Uummannaq Island

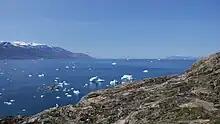
View over Qasigissat Bay towards Nuussuaq Peninsula, the main arm of Uummannaq Fjord, and Illorsuit Island

The island has a very undeveloped coast, with a handful of small, rocky bays primarily in the southernmost, inhabited part. The only significant bay is Qasigissat on the southwestern shore. The weakly indented Iterlak bay is located on the northwestern coast of the island. The sea is the only means of transport to the uninhabited northern part of the island.